King's Mill, Castle Donington

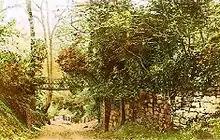
The chain bridge at kings Mills (taken in 1909)

In 1805 the business was abandoned but the Quaker Samuel Lloyd, whose father had been one of the purchasers, was able to obtain the lease on the mill. As a banker he was able to run this business largely from his offices in Birmingham. The mill was used to grind plaster, flints, and dye stuffs. It is said that the papers of the bank make few references to Kings Mills except that in one note it is recorded that "Cousin Samuel has gone to visit his Flint mills".